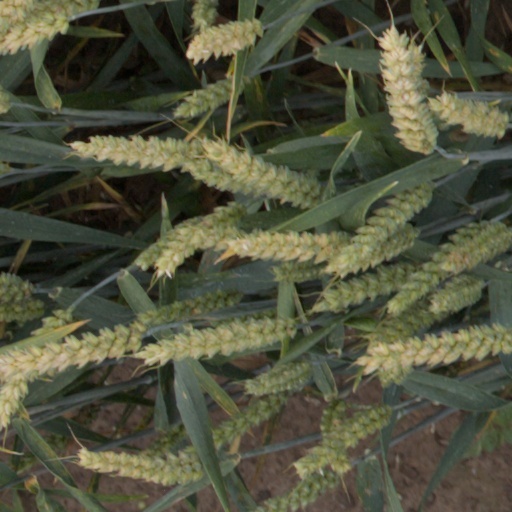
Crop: wheat